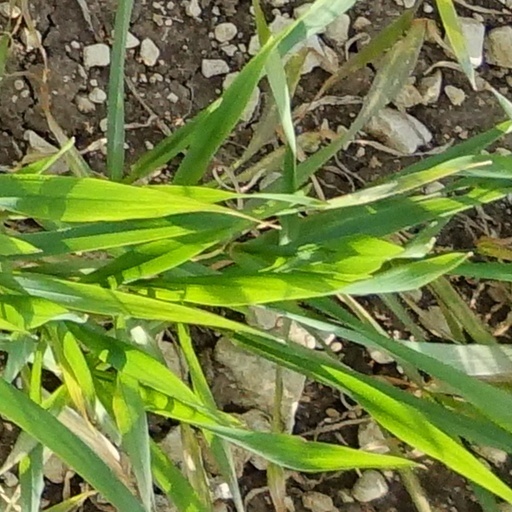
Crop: wheat